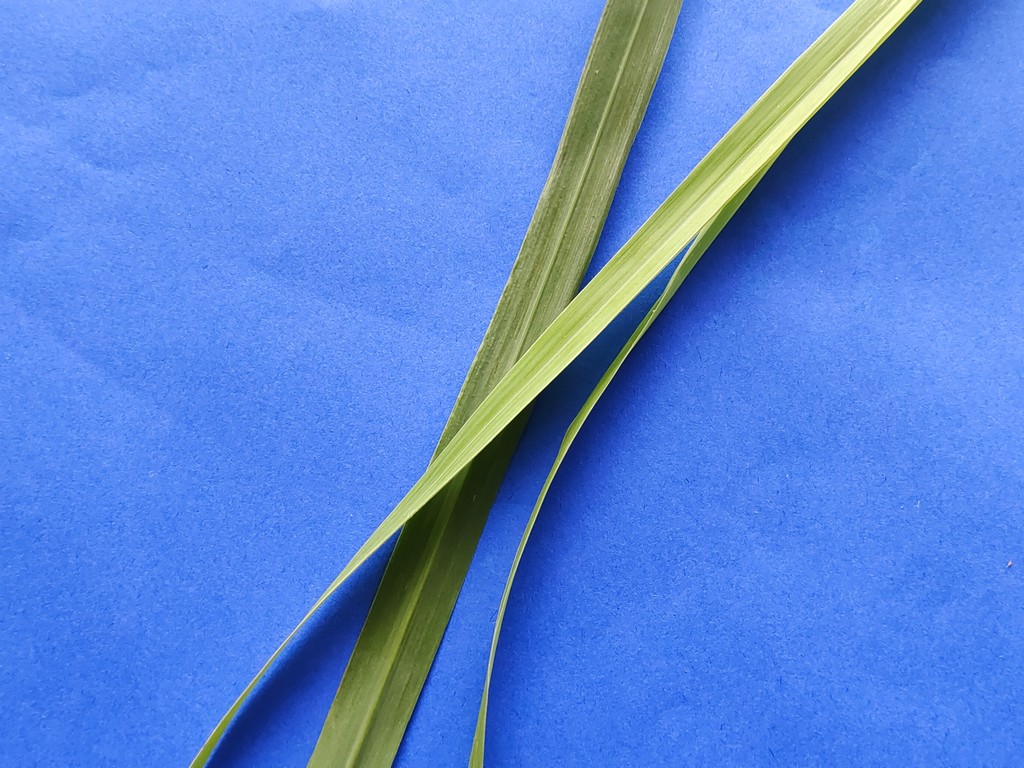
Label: Healthy